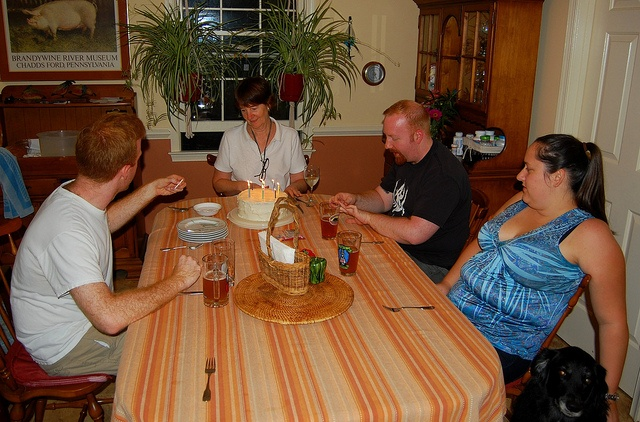
a family is sitting down at a table to have cake
Group around a table waiting for a birthday cake to be served.
adults at dining room table with birthday cake.
Four persons sitting on dining table for cake and drinks.
A group of people are gathered around a table with cake on it.